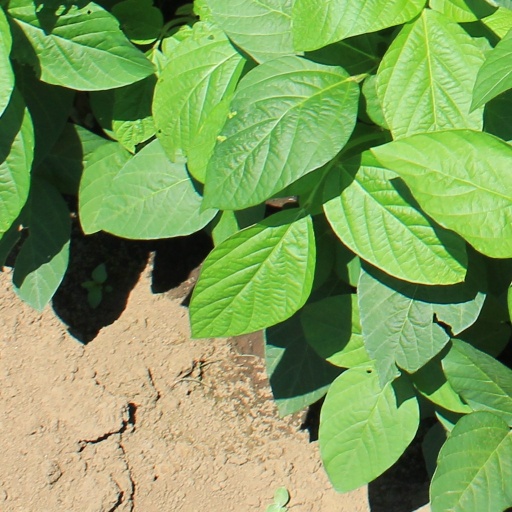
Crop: soybean